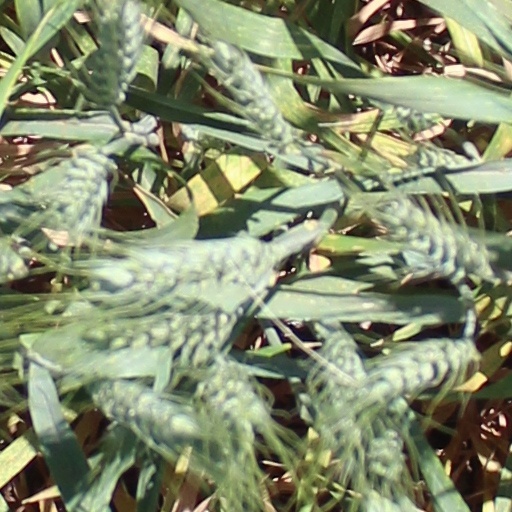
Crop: wheat